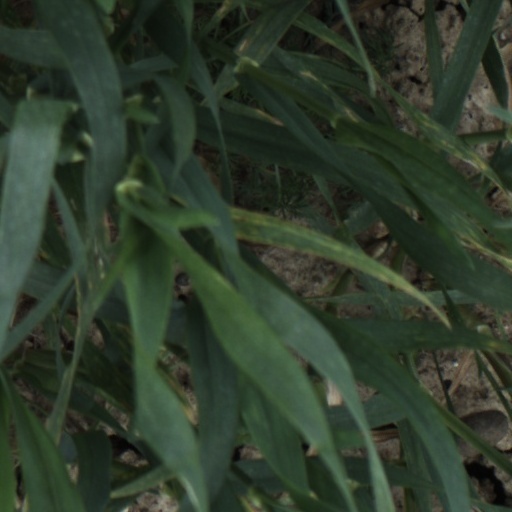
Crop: wheat